Ignát Herrmann

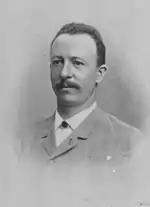
Ignát Herrmann (1895)

Ignát Herrmann (12 August 1854 in Chotěboř – 8 July 1935 in Řevnice) was a Czech novelist, satirist and editor. He sometimes used the pseudonym "Vojta Machatý, Švanda".